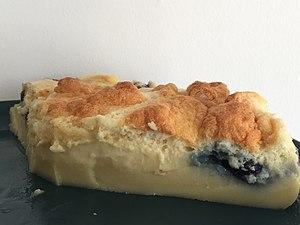
coupe gâteau magique aux myrtilles
Le gâteau magique est une pâtisserie obtenue à partir d’une seule préparation mais qui, après cuisson, possède trois textures différentes. Cette préparation se compose d’un flan, d’une crème et d’une génoise aérée. Cette recette dite « magique » tient au respect de quelques règles de préparation et de cuisson.